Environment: real
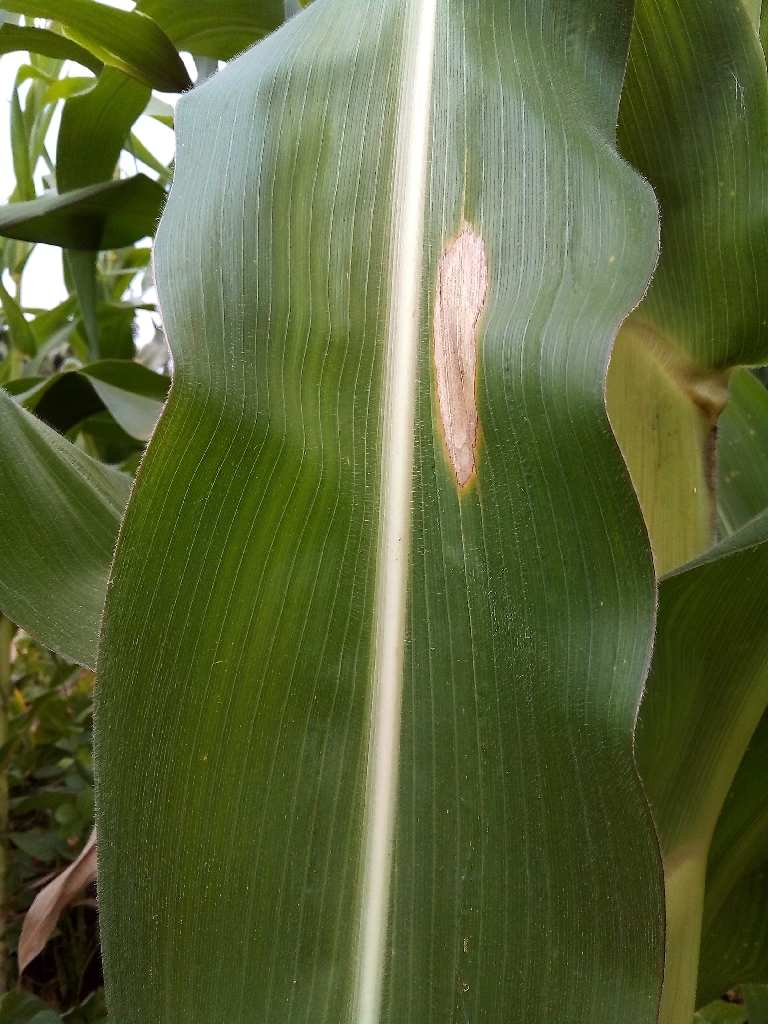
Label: northern_corn_leaf_blight